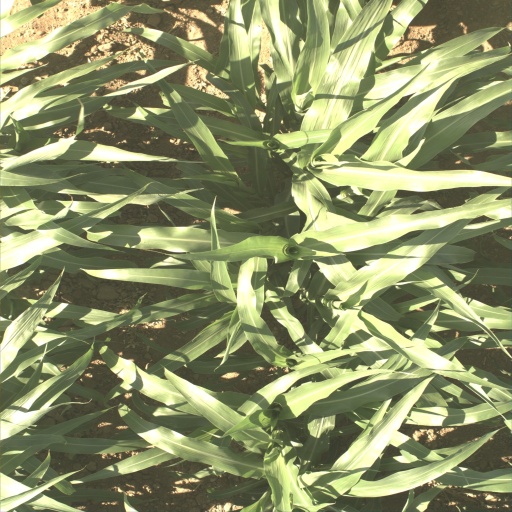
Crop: sorghum